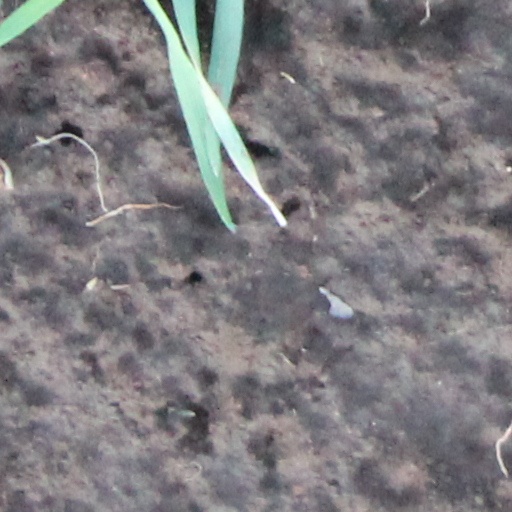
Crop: wheat